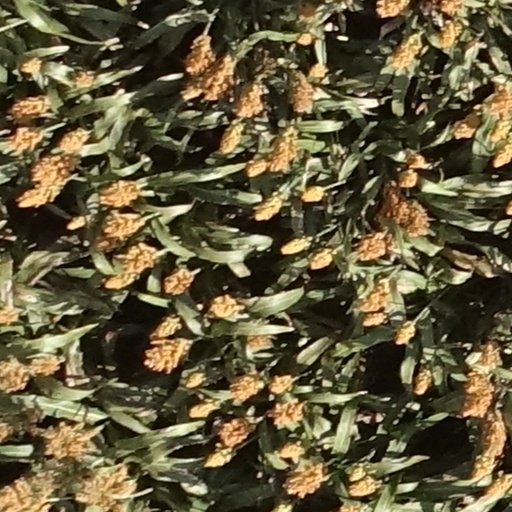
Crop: sorghum